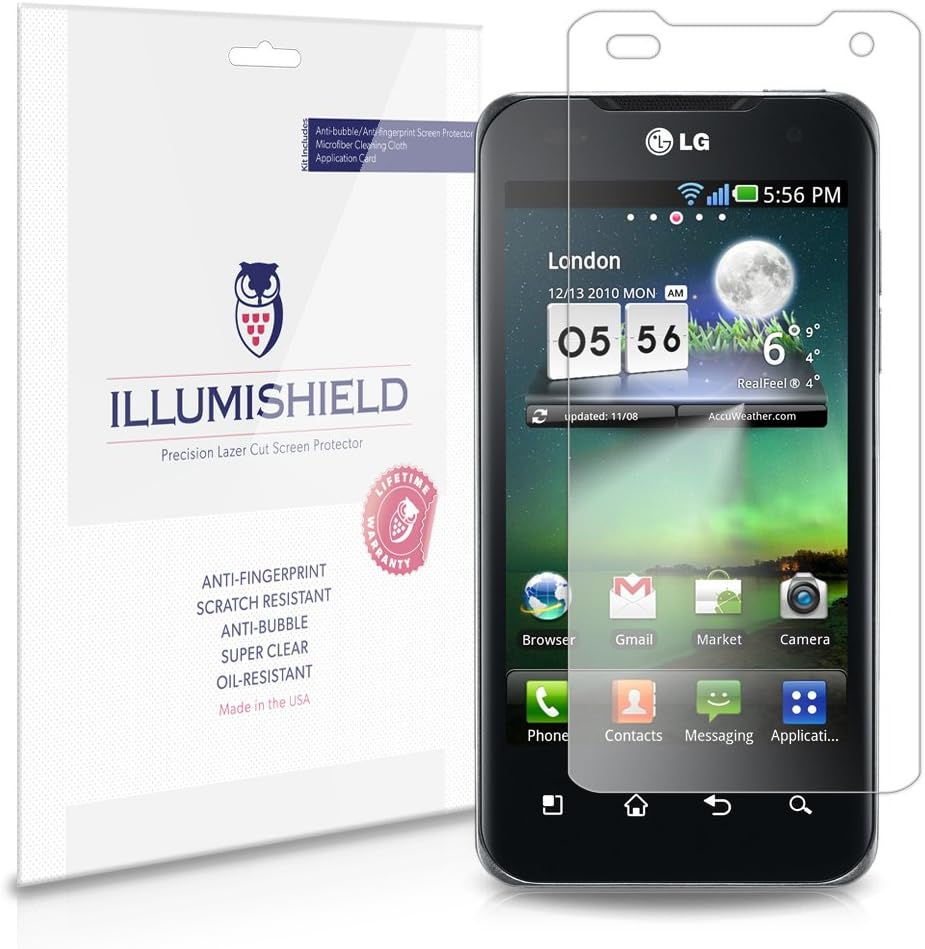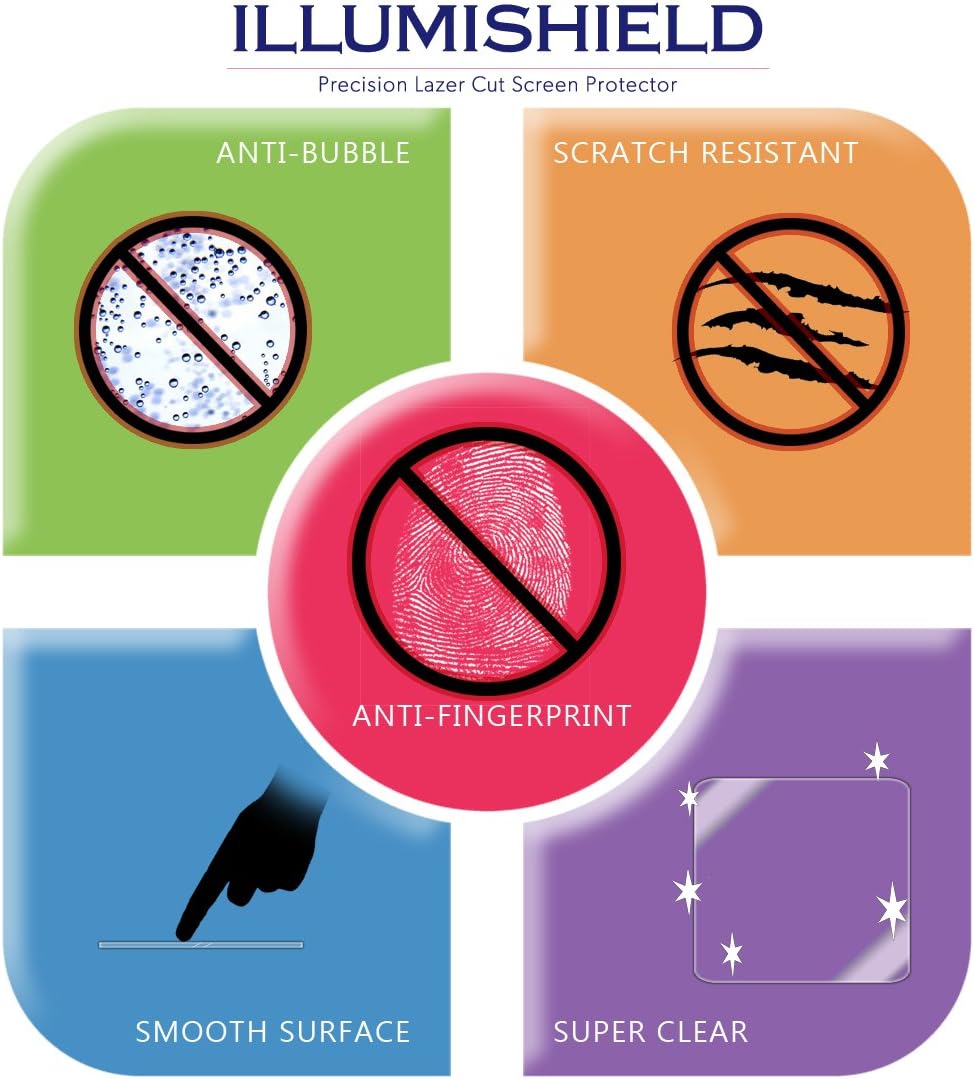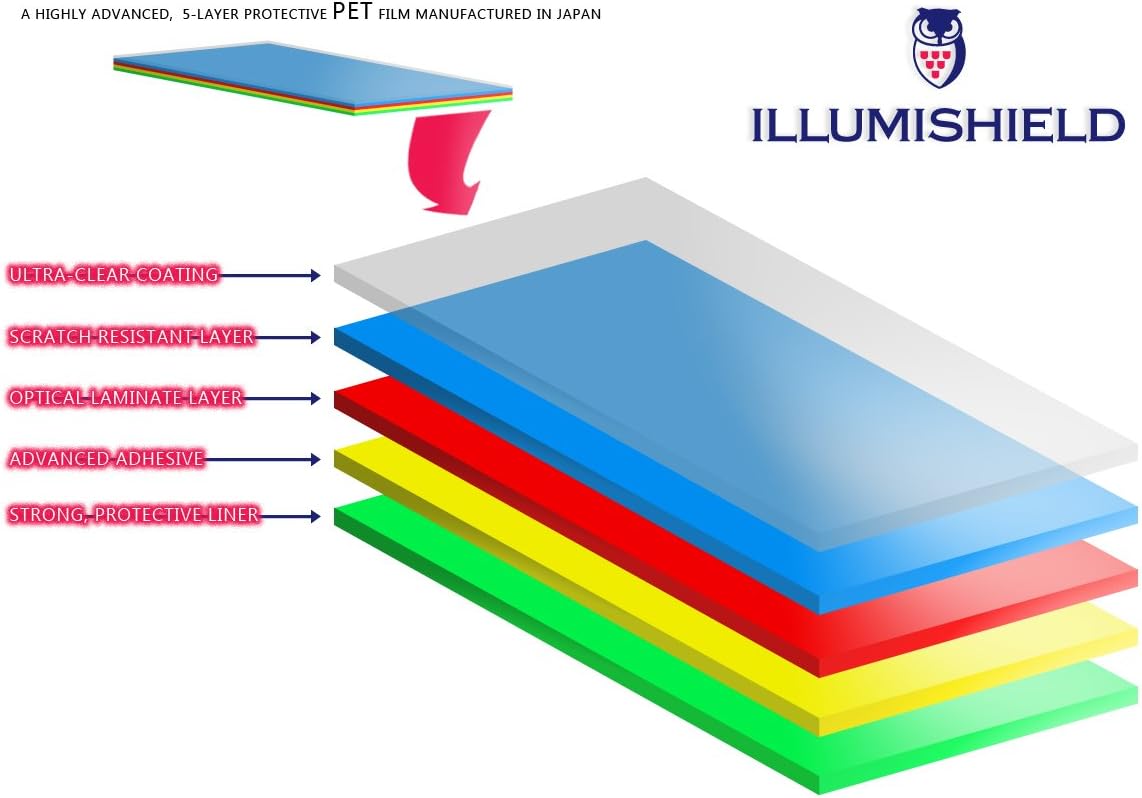
ILLUMISHIELD Screen Protector Compatible with LG Optimus 2X (3-Pack) Clear HD Shield Anti-Bubble and Anti-Fingerprint PET Film
Category: Cell Phones & Accessories
iLLumiShield Ultra Clear HD Screen Protector compatible with LG Optimus 2XScreen protectors should be subtle. Inferior brands degrade the experience of using your device by being visually distracting, uncomfortable to touch, and highly disposable due to low quality. iLLumiShield's Ultra Clear HD screen protector compatible with LG Optimus 2X was developed to address these common issues.Unique Design & DevelopmentOur Ultra Clear HD screen protectors offers superior protection from scuffs and scratches while providing unparalleled crystal clear visibility. Designed to be virtually invisible with a true touch feel, iLLumiShield screens are manufactured using only the highest quality PET film imported from Japan. An additional optical-laminate layer enhances the clarity of your screen so that you can enjoy the full range of colors on your favorite devices. In addition to enhancing your display, the iLLumiShield Ultra Clear HD line also offers:-Anti bubble silicone resin layer for easy installation-Scratch resistant layer to keep your screen protected-Fingerprint proof so that your screen looks pristine-Ultra Clear coating so that your screen feels silky smoothiLLumiShield GuaranteeiLLumiShieldis 100% confident that our Ultra Clear HD screen protectors provide crystal clear clarity while protecting your screens from scuffs and scratches. We back our confidence with a no-hassle, lifetime replacement warranty program. Screen protectors should do more than just protect your device. Screen protectors made by iLLumiShield go beyond competitor products by offering superior protection and display quality for your screens.
Features: This kit features 3x Ultra HD Clear screen protectors compatible with LG Optimus 2X along with a set of instructions, installation squeegee, microfiber cleaning cloth and the iLLumiShield lifetime warranty. | Designed with High Quality PET film imported from Japan that consists of multiple layers. Each layer provides specific functions that allow the Ultra Clear HD line of screen protectors compatible with LG Optimus 2X to outperform competitor products that use inferior materials and manufacturing processes. | iLLumiShield Ultra Clear HD screen protectors provide crystal clarity with unmatched durability. Crafted to be as invisible as possible, our screen protectors offer "True Touch" and "glass-like" feel for a superior tactile experience, so it's as if there's nothing there at all! | The Anti-bubble silicone resin layer is self-adhesive which allows for an easy dry installation - no more hassle from handling spray solution that could potentially leak into the ports of your device and do damage. For optimal effect, install in a lint-less environment. | iLLumiShield Ultra Clear HD is a highly transparent, smooth and scratch resistant film that prevents bacterial elements, oil, and fingerprints.